Matanzas Pass Bridge

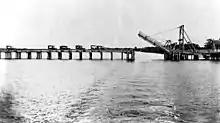
1921-1926 Wooden bridge

The original Matanzas Pass Bridge was a small wooden drawbridge built in 1921. The roadway connecting to the bridge originally ran from the bridge along the coast to present-day Bunche Beach where it connected to John Morris Road, which goes on to McGregor Boulevard. The original wooden bridge had a 54-cent toll.